Gausbert Amiel

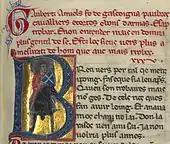
Gausbert the knight

Gau(s)bert Amiel or Gausbertz Amiels was a 13th-century Gascon troubadour. His only surviving song ("canso") is "Breu vers per tal que meins y poing", a humorous satire of contemporary courtly poetry. This lone example of Gausbert's work is well represented in the manuscripts, however, appearing six, labelled A, D, I, K, N, and V. The poem is only ascribed to him in MS "D", where a marginal note names "Gibert Amiels" as the author. Based on the manuscripts, the poem must have been written between 1200 and 1254.